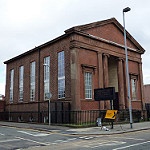
Scene: Outdoor